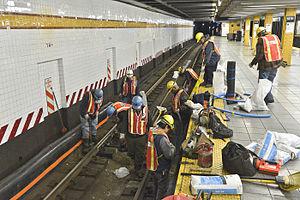
Le métro de New York est un réseau de transport métropolitain desservant la ville de New York aux États-Unis. La totalité des infrastructures et de la flotte appartient à la ville de New York, mais l'exploitation du réseau est confiée à la New York City Transit Authority, une branche de la Metropolitan Transportation Authority.